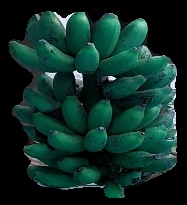
Variety: rasbale
Grade: grade3